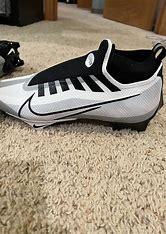
Brand: Nike
Model: Vapor Edge Pro 360 2